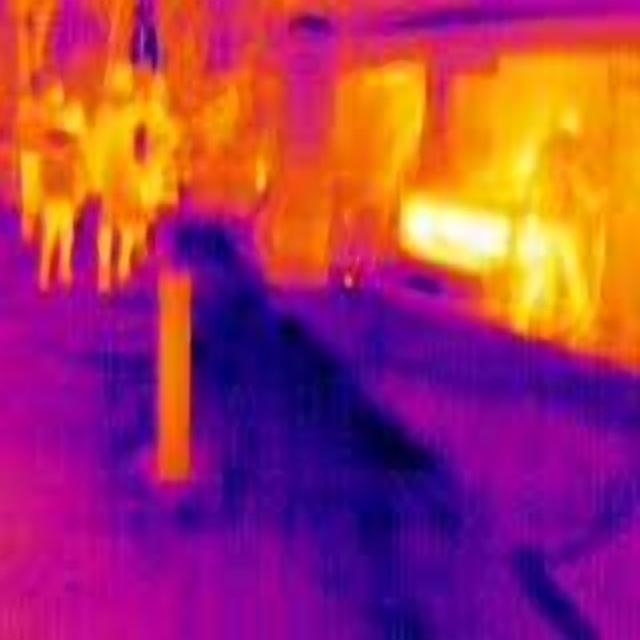
Detected objects:
label: person
label: person
label: person